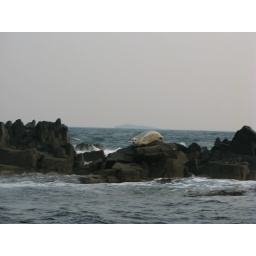
A Seal getting ready to jump into the water as our boat moves in